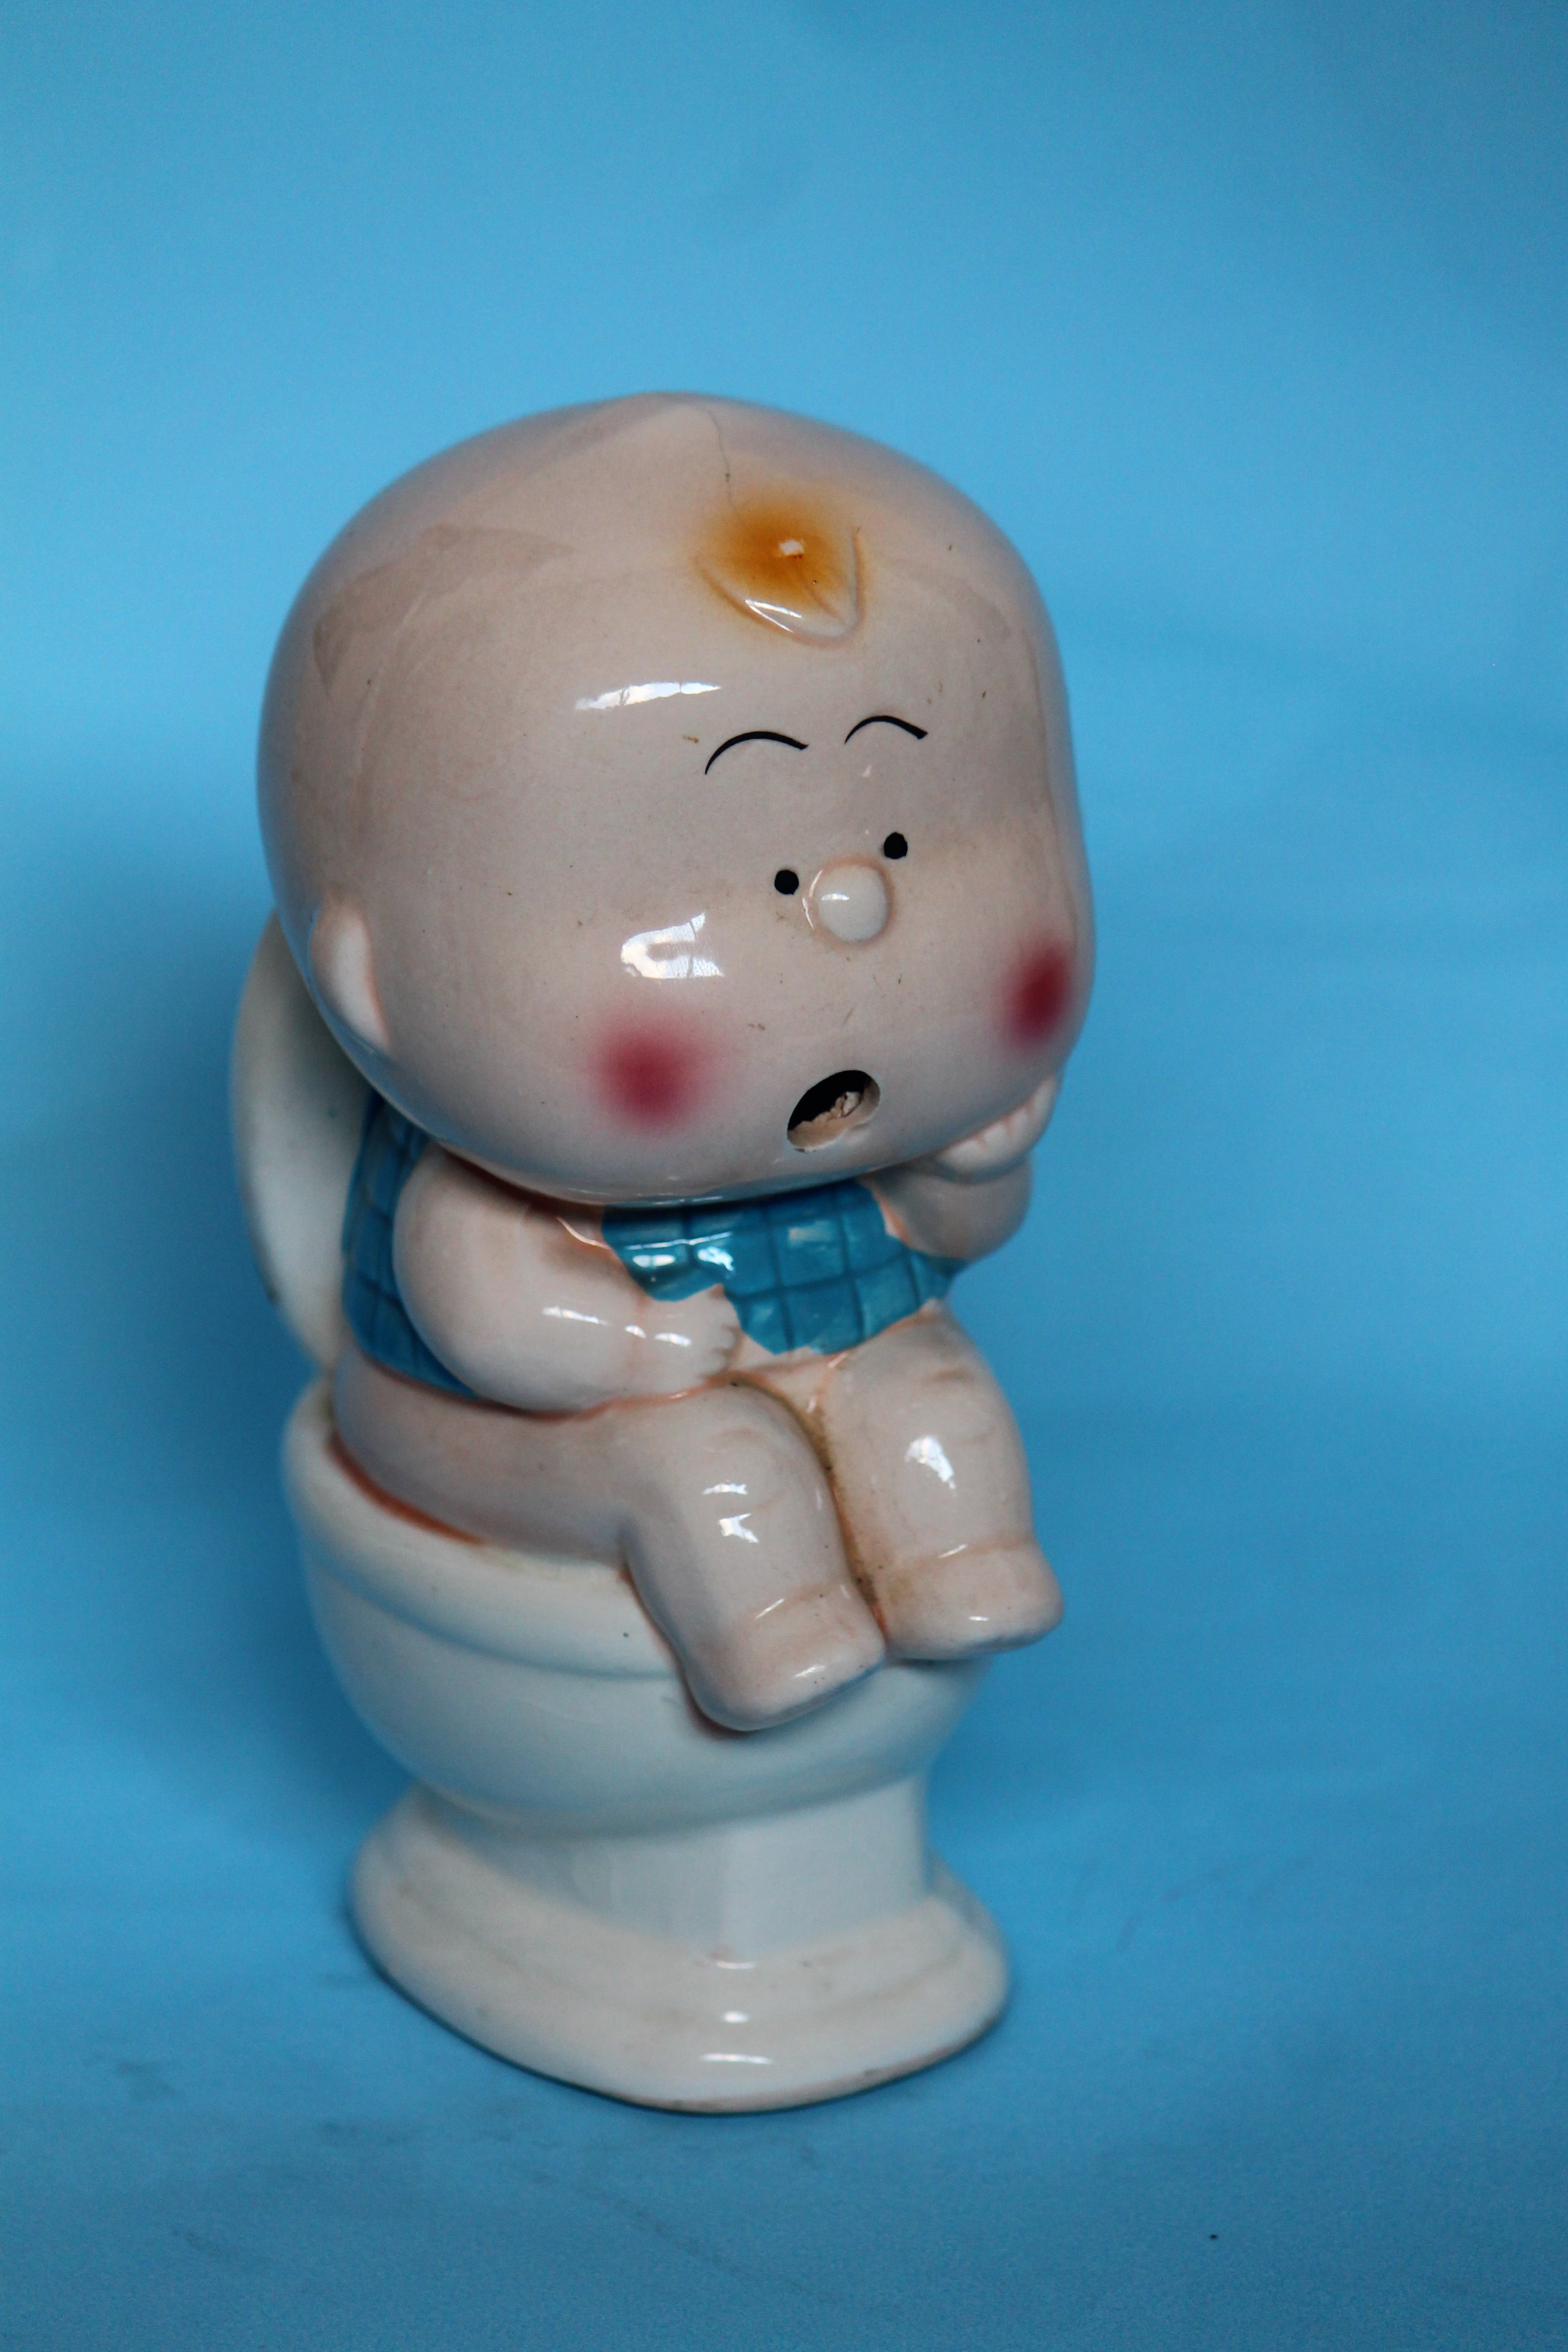
white, food, small, ceramic, child, blue, toy, cabinet, art, head, figurine, porcelain, ceramics, red cheeks